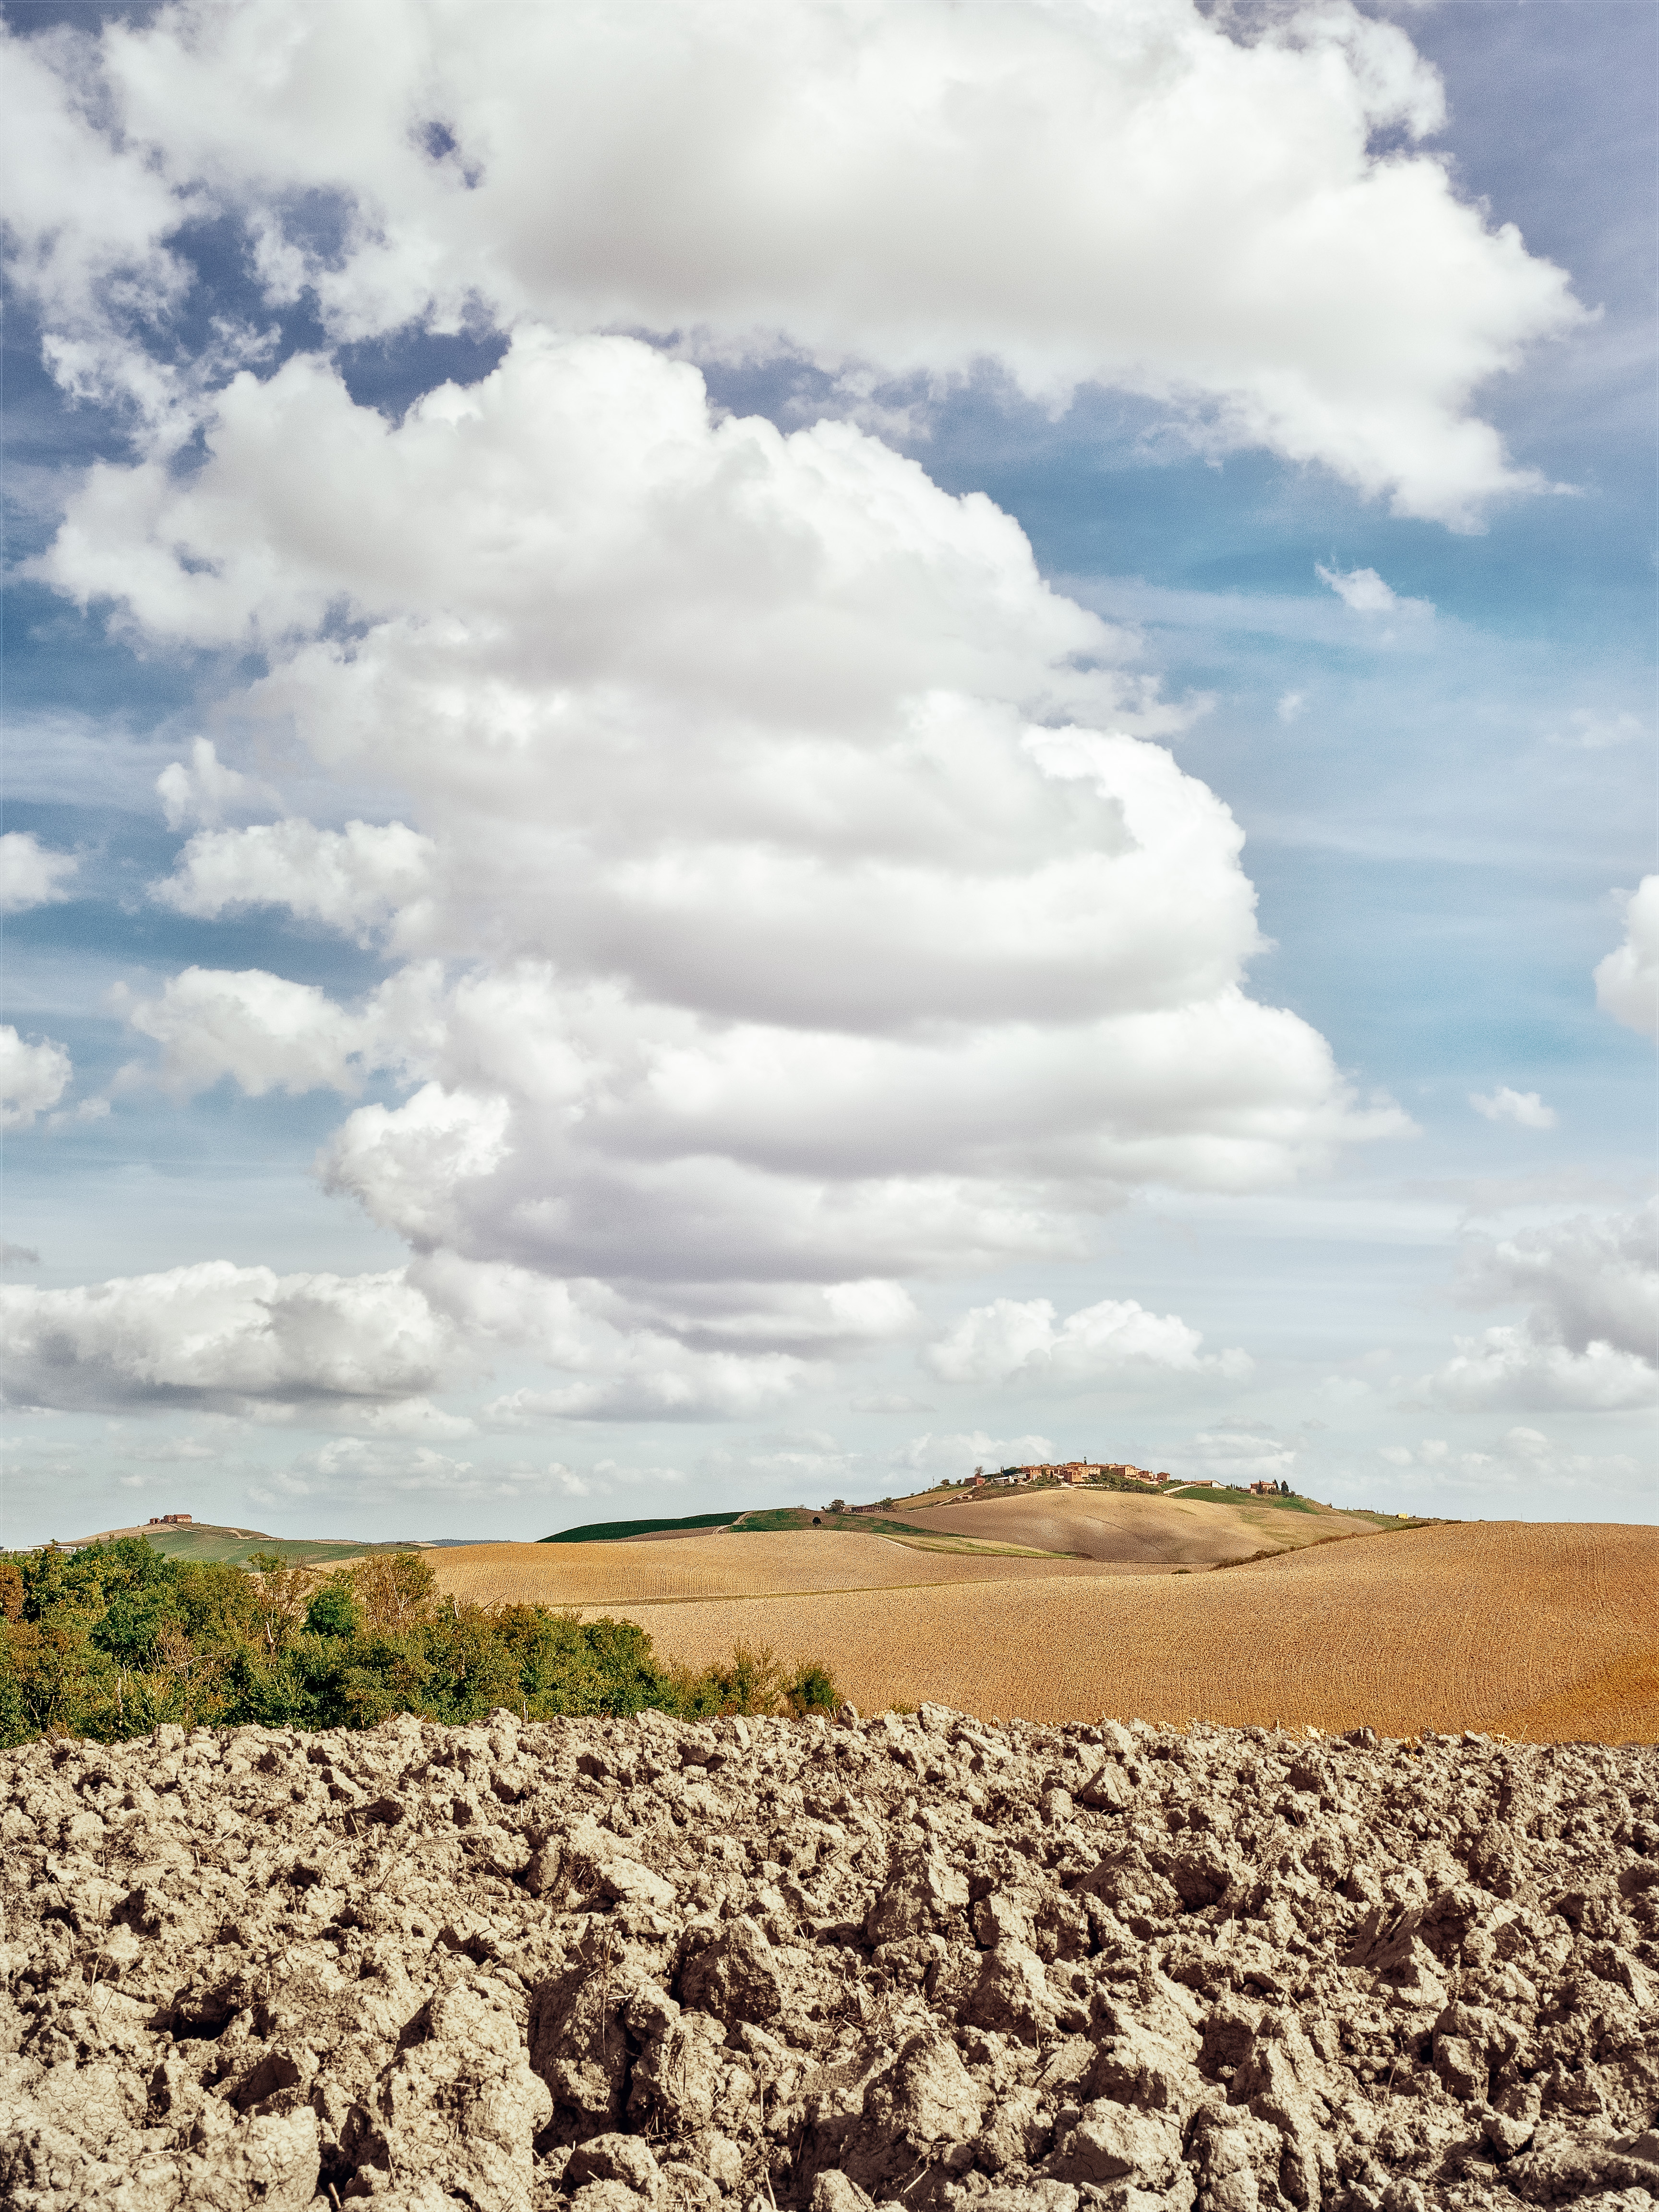
landscape, sea, nature, grass, sand, horizon, mountain, cloud, sky, field, prairie, sunlight, hill, flower, summer, brown, soil, italy, tuscany, agriculture, plain, clouds, fields, earth, grassland, badlands, plateau, heritage, it, ecosystem, toscana, asciano, agrarian, mucigliani, steppe, rural area, meteorological phenomenon, natural environment, grass family